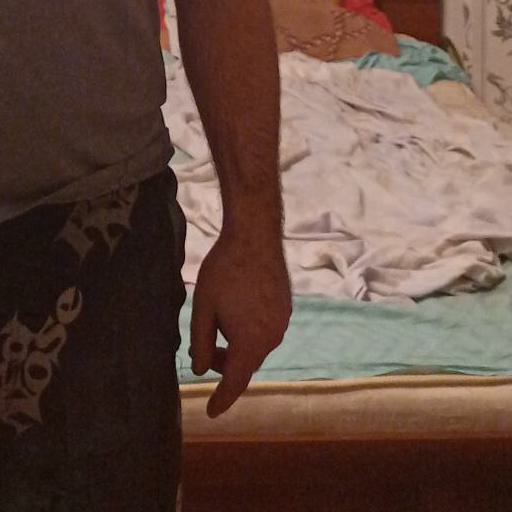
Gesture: no_gesture